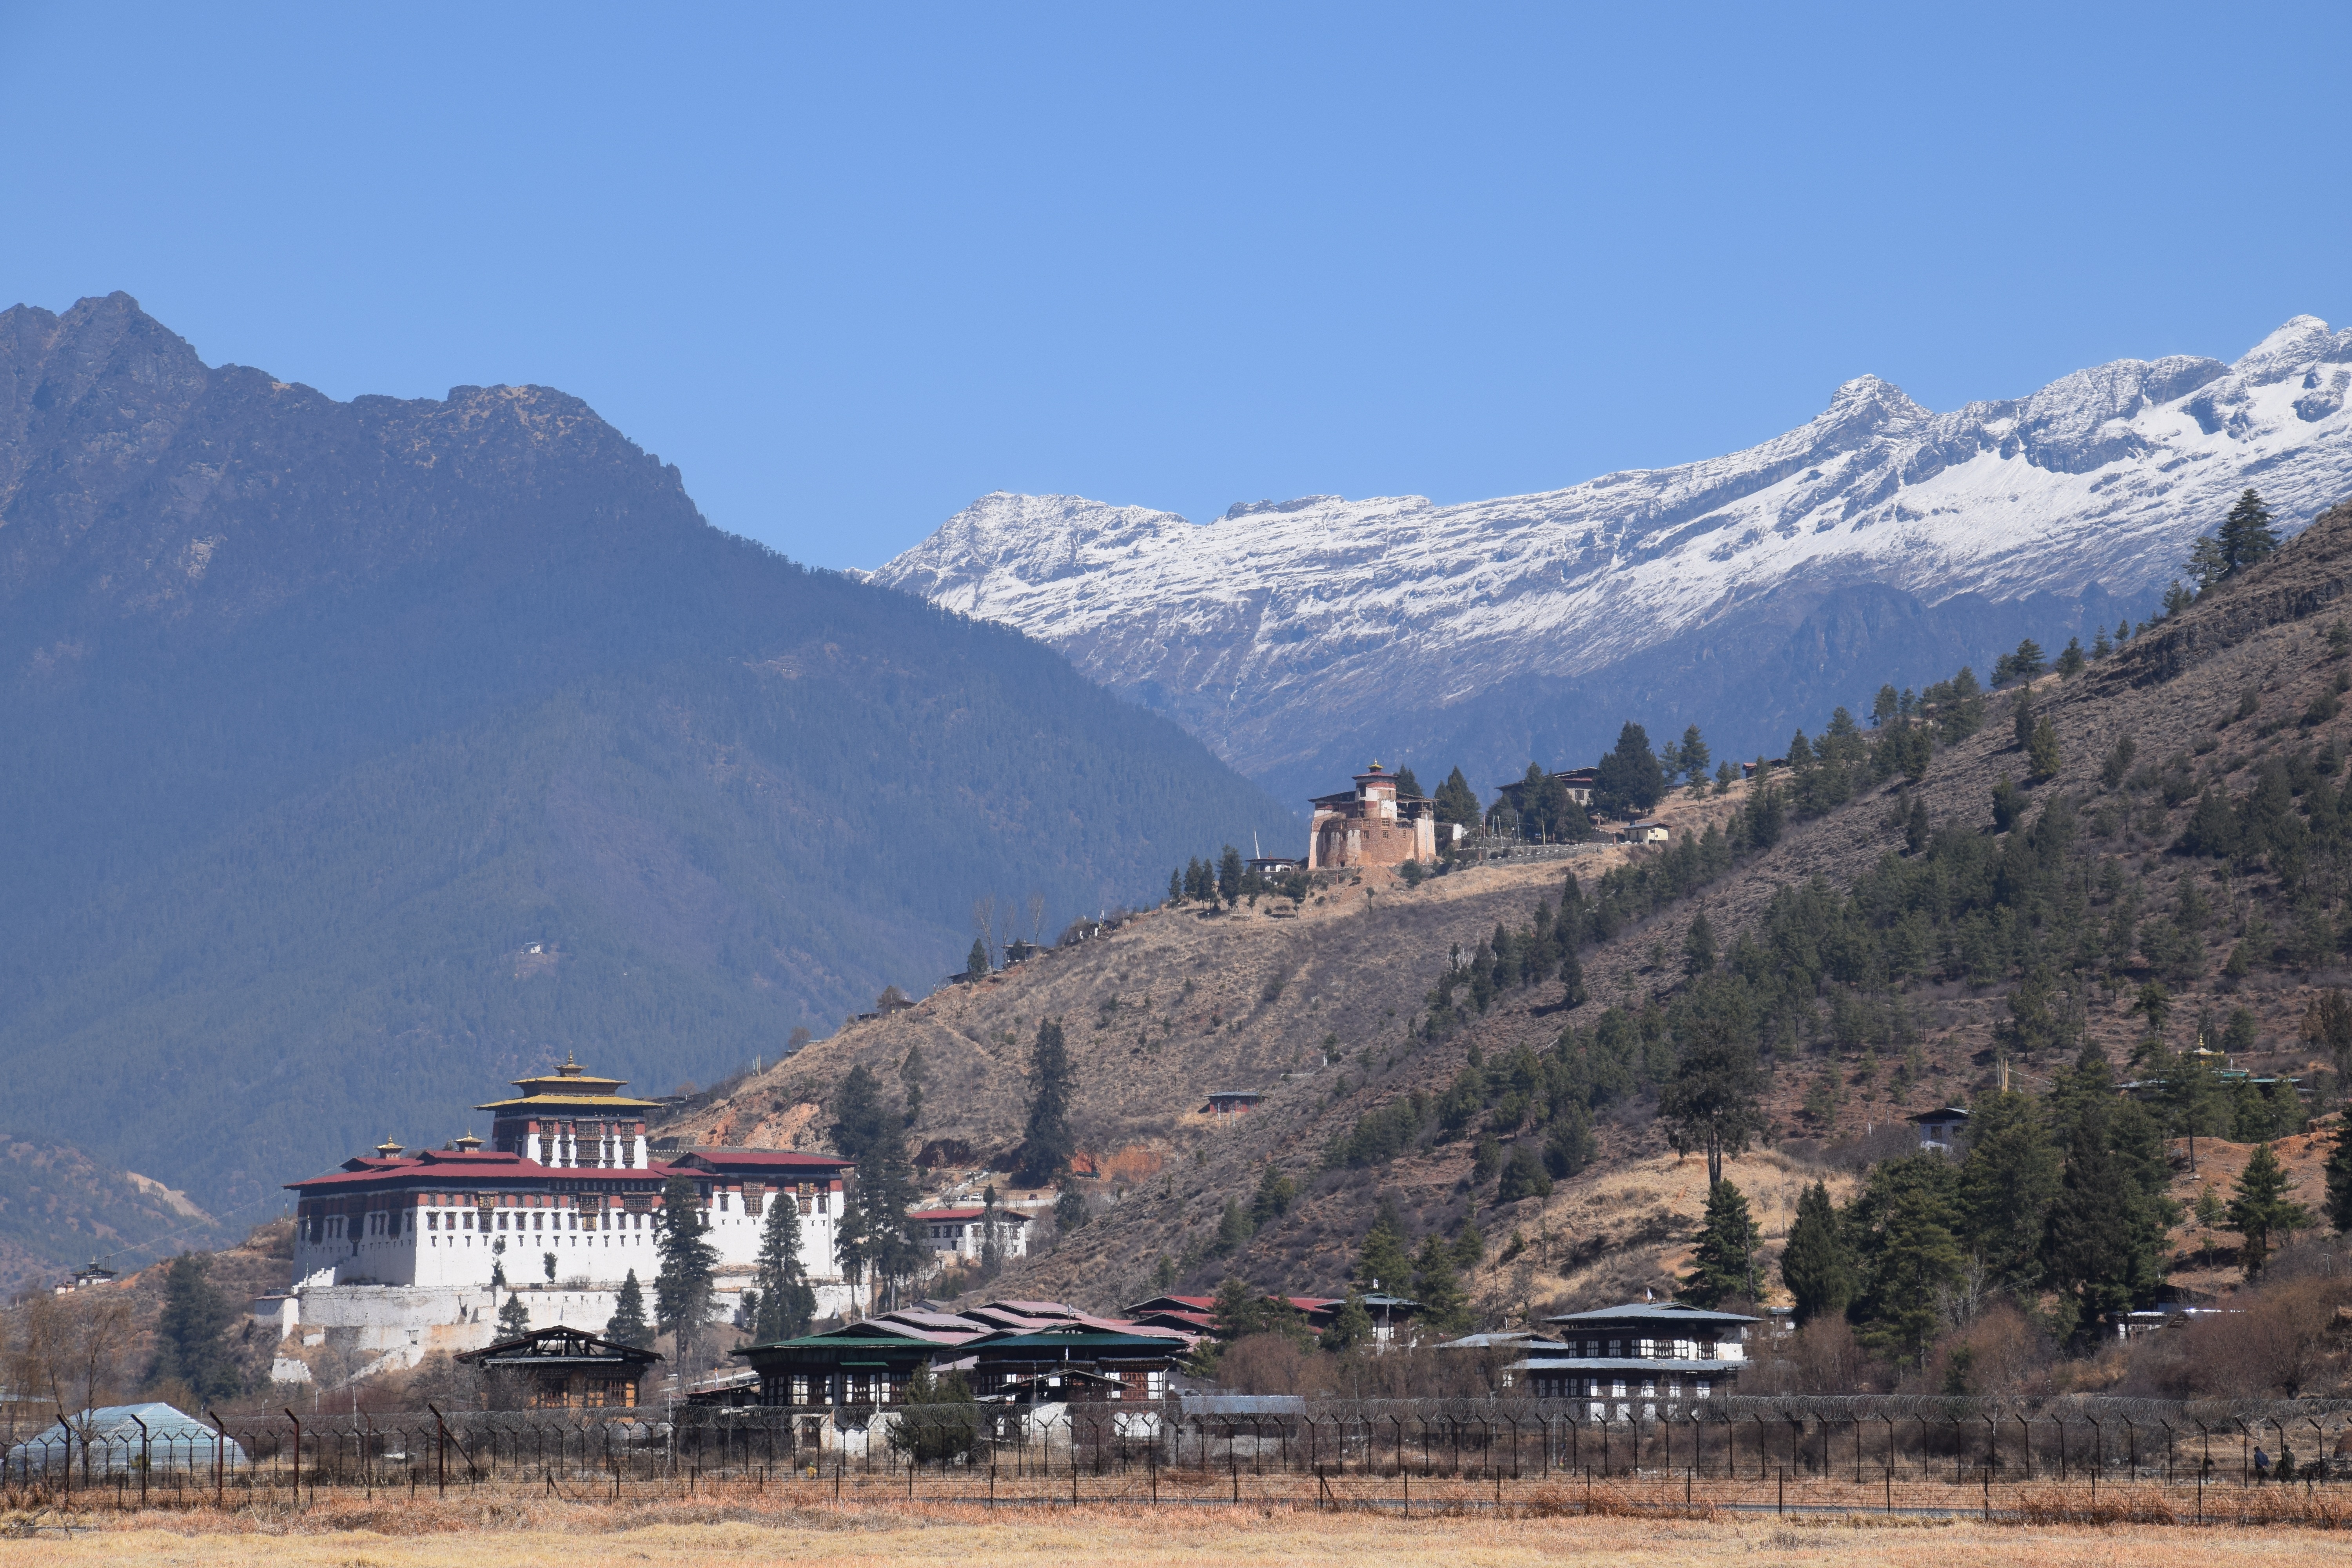
landscape, mountain, snow, lake, valley, mountain range, landmark, alps, plateau, landform, paro, bhutan, rinpung dzong, geographical feature, mountainous landforms